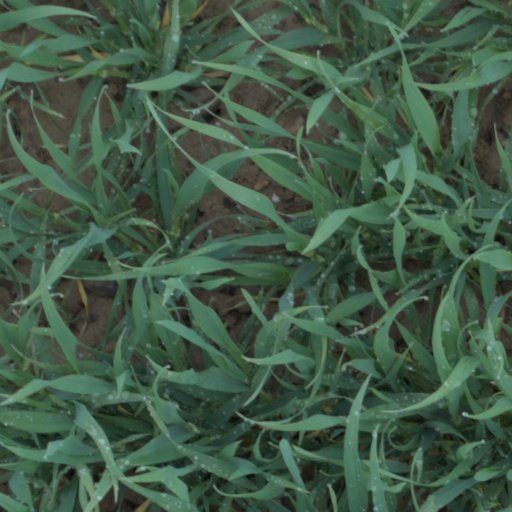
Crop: wheat